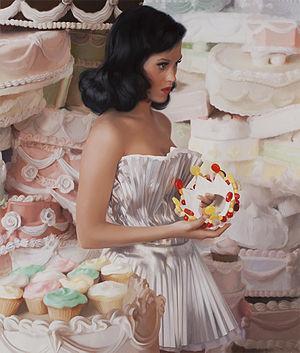
William Cotton, né en 1965 à Melrose est un peintre américain. Ses sujets de prédilection sont les bonbons et les femmes nues, et souvent une combinaison des deux. Il vit et travaille à New York.